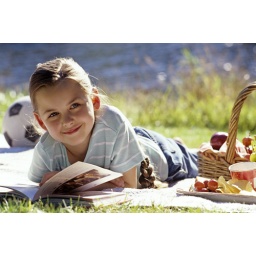
Young girl reading by lake